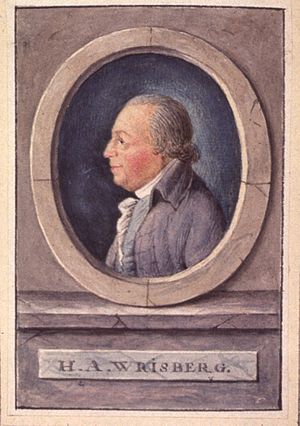
Heinrich August Wrisberg
Heinrich August Wrisberg var en tysk anatom og gynækolog.